Claymont Hill

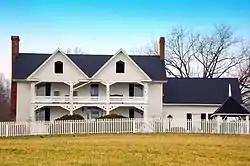
Claymont Hill, March 2009

Claymont Hill, also known as the Albert L. Hendrix House, is a historic home located near Ronda, Wilkes County, North Carolina. It was built in 1870, and is a large two-story, ell-shaped I-house with multiple gables and with two-story porches on three elevations. At its core is a much earlier log structure. It has Gothic Revival style design elements in the gables and sawnwork trim. Also on the property is a contributing former detached kitchen.